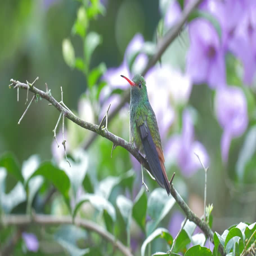
hummingbirds on a branch at the forest